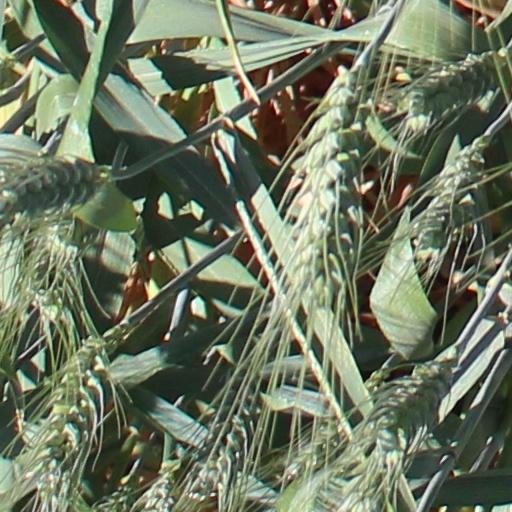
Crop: wheat